Darcy Fort

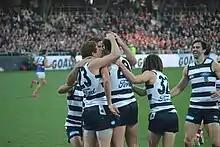
Fort (centre) is hugged by teammates Gary Rohan, Tom Hawkins and Gryan Miers after kicking his first AFL goal.

Fort was drafted by Geelong with pick 65 in the 2018 national draft, quitting his job as a civil engineer to play for the club. He followed Orren Stephenson (2011) and Ryan Abbott (2016) as mature-age ruckmen selected by the club. Fort began his time with Geelong competing with Abbott, Rhys Stanley and Zac Smith for the ruckman position. The proliferation of ruckmen led to him spending more time as a key forward in Geelong's VFL reserves, where he kicked eight goals in four matches and displayed strong marking ability while rucking alongside Abbott. After Stanley withdrew late from Geelong's round 9 match against the , Fort replaced him for his first AFL match. He notched 17 hitouts and kicked three goals in combination with Abbott. He played two more matches to complete the 2019 season.